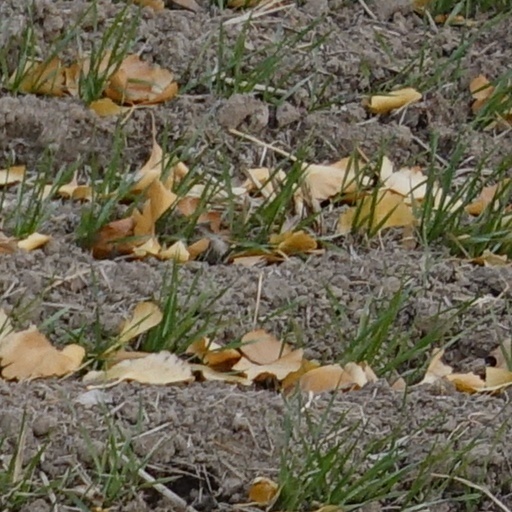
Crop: wheat